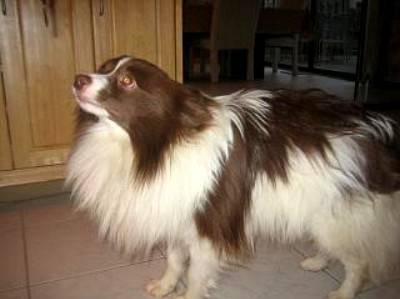
Label: dog